Ladd & Co.

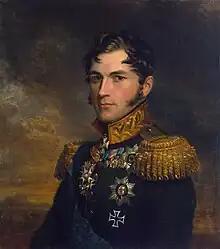
King Leopold was expected to be their investor

Brinsmade stayed in Europe trying to collect, but the investors were now wary. Meanwhile, Ladd & Co. was borrowing heavily to finance new facilities for its expected expansion. Some of this money came from the King himself. The U.S. State Department replaced Brinsmade as Consul during his absence in January 1845 by Alexander G. Abell.